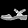
Label: Sandal